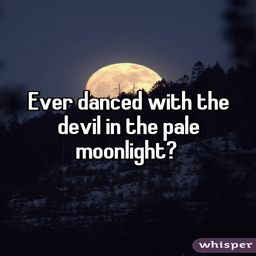
ever danced with the devil in the pale moonlight ?